Finding Nemo Submarine Voyage

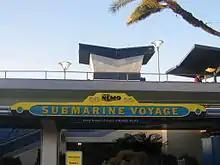
Attraction entrance in 2007

The attraction reuses the eight original 1959 Submarine Voyage through Liquid Space attraction vehicle hulls built at the Todd Shipyards in San Pedro, California. Vertical rollers attached at each end of the keel roll within a submerged guide channel. The original diesel engines were replaced by electric battery-powered propulsion units which are charged at the loading dock by contact-less inductive coils, increasing efficiency and eliminating fuel spills. Guests board through a hatch at either end by crossing hinged loading ramps and descending spiral stairs. Twenty aft-boarding guests are seated facing the starboard side and fore-boarding guests are seated facing port. Each submarine originally seated 38 guests, but removal of the diesel engines increased seating to 40 spring-loaded fiberglass seats. Lap sitting of small children is permitted. 46 on-board flotation devices limit maximum capacity to 45 guests and one helmsman. When the boarding ramps are raised the hatches are sealed watertight (but not airtight) and mooring lines released. Although their viewports are below water level, the "submarines" do not actually submerge when "diving". Descent and submersion is simulated with bubbles that rise across the viewports when the vehicles pass through compressed air released under the hull and waterfalls. Each viewport blows fresh dehumidified air across its glass to prevent fogging. Each cabin interior has 40 viewports framed with dark blue mesh, and a wavy blue stripe painted across the ceiling. The original subs's exteriors were painted navy gray; the new livery colors are bright yellow above water, a light blue 'boot stripe' at the waterline, and a reflection-reducing matte blue-black below the waterline.